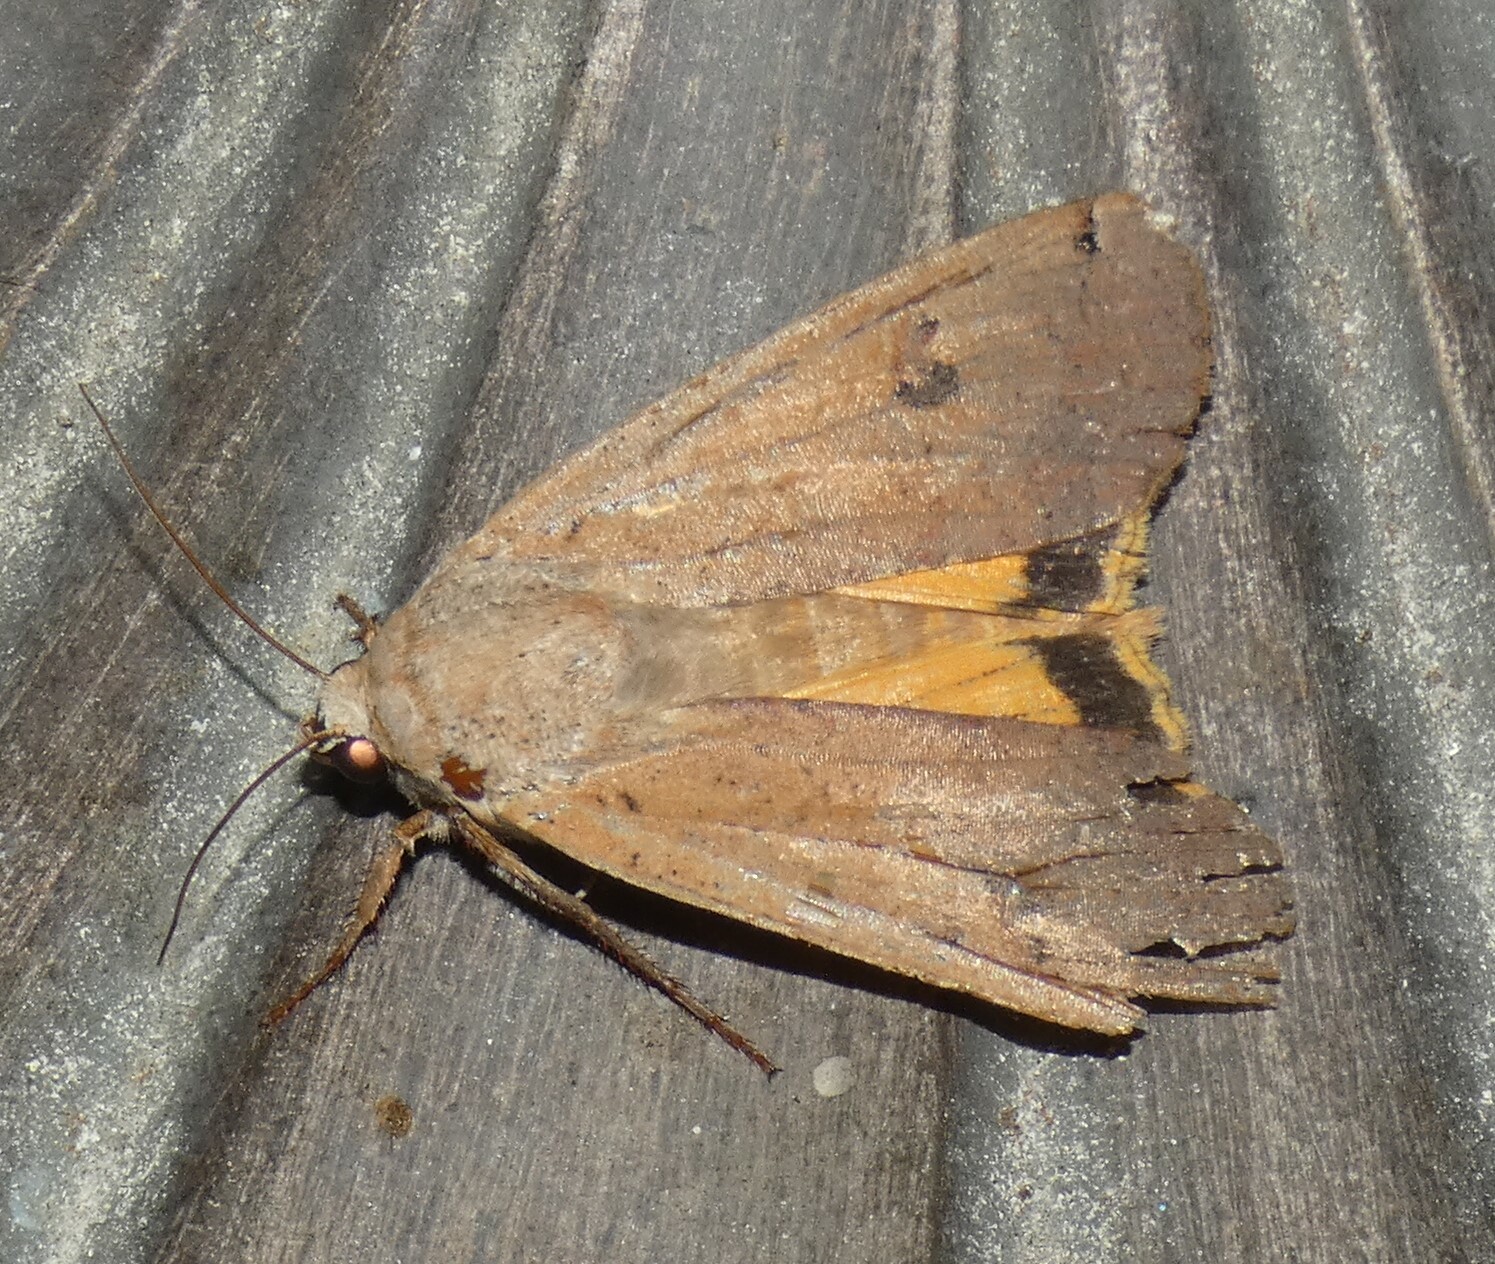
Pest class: cutworms